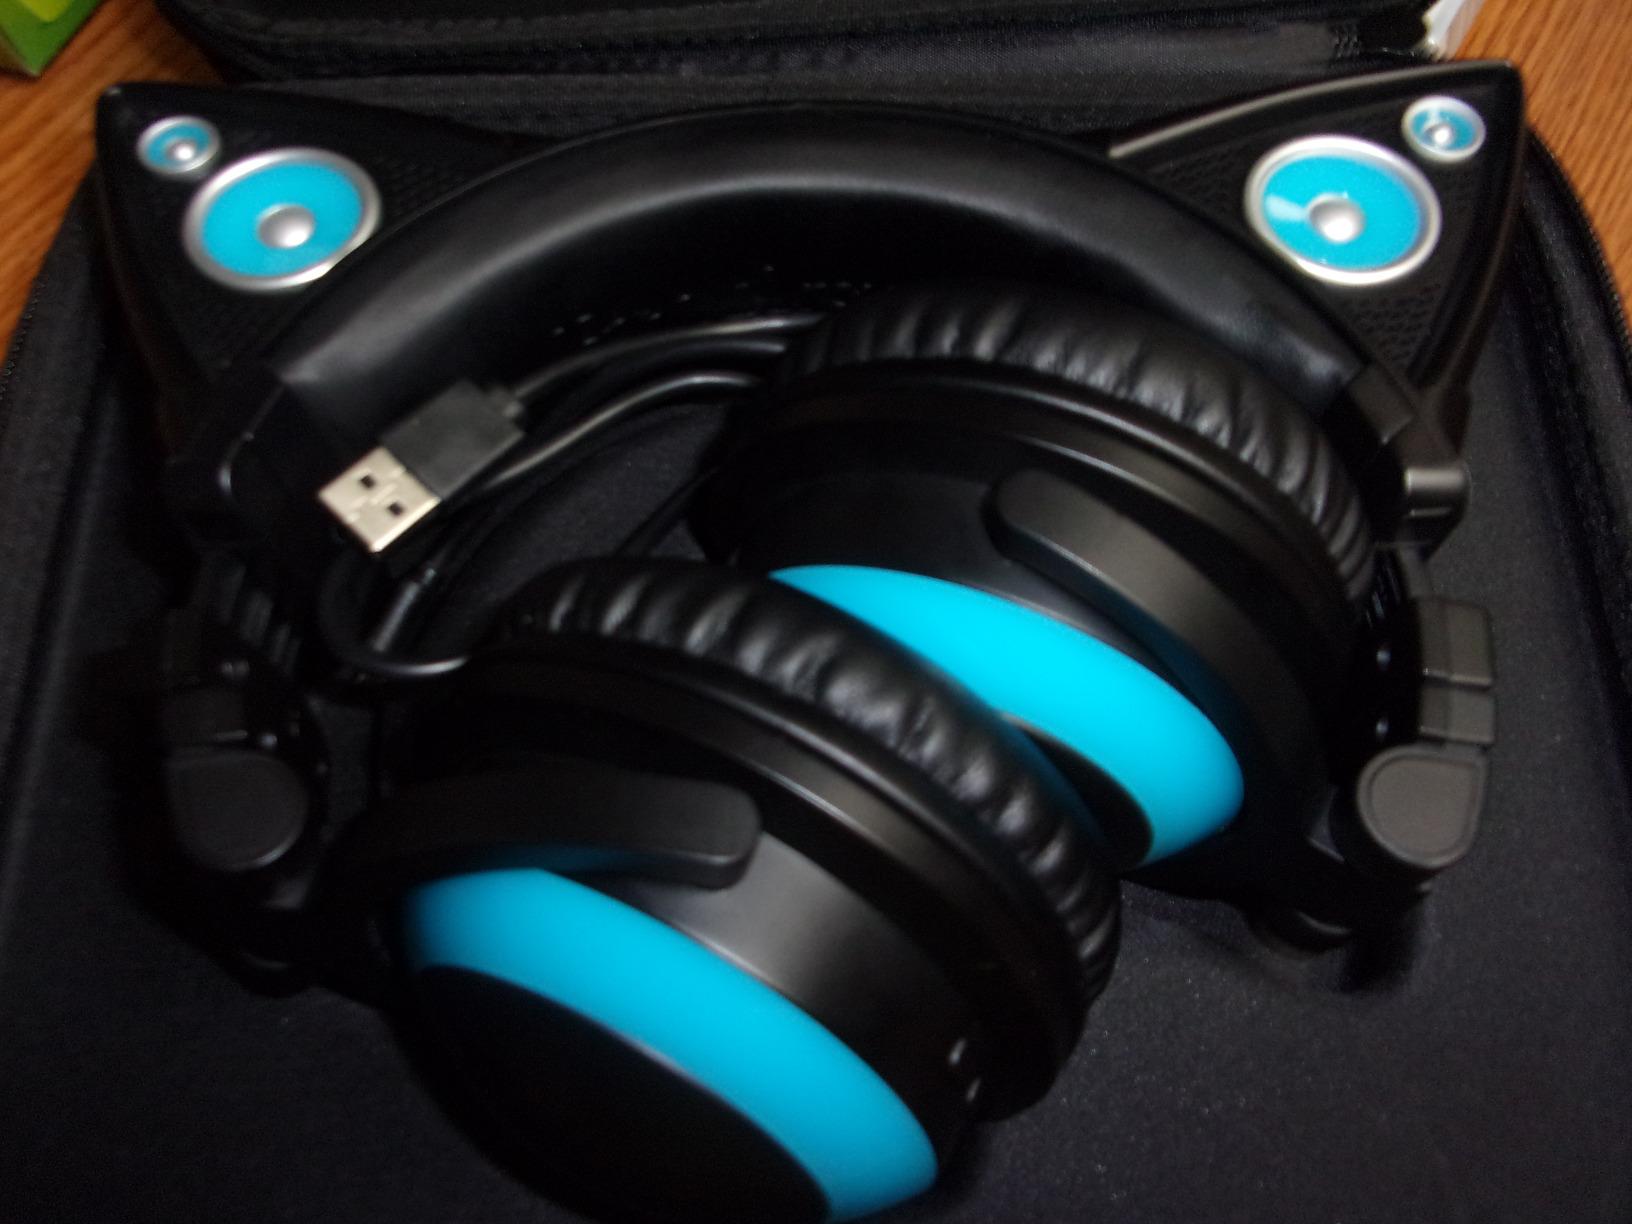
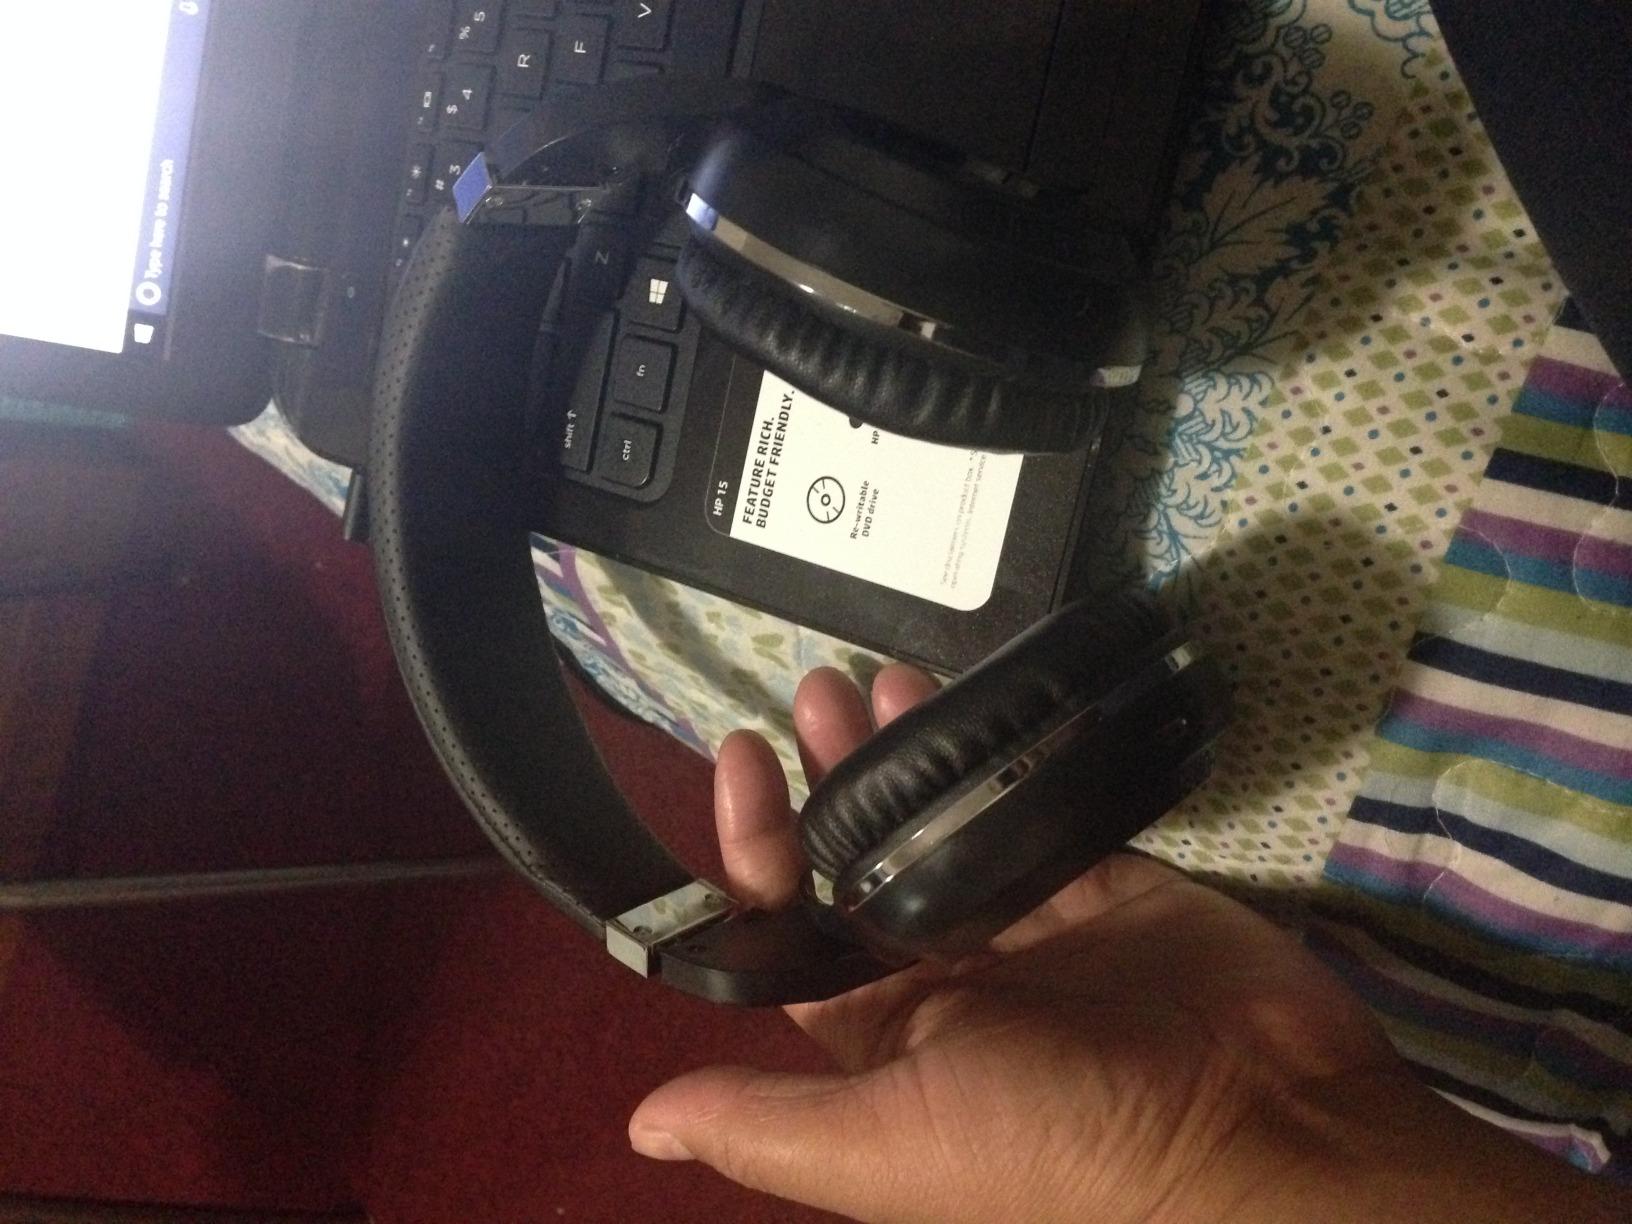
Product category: headphones
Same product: no